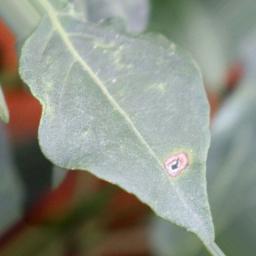
Label: cercospora